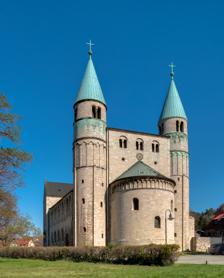
Building: Saint Cyriakus, Gernrode
Country: Germany
Year built: 1014
Church Saint Cyriakus Stiftskirche St. Cyriakus Saint Cyriakus Saint Cyriakus Show map of Saxony-Anhalt Saint Cyriakus Show map of Germany 51°43′28″N 11°08′10″E / 51.72437°N 11.13608°E / 51.72437; 11.13608 Denomination Lutheran Website stiftskirche-gernrode.de History Dedication Cyriacus Architecture Style Ottonian / Romanesque Groundbreaking c. 959/960 Completed 1014 Administration Province Evangelical Church in Central Germany Saint Cyriakus ( German : Stiftskirche St. Cyriakus , pronounced [ˈʃtɪftsˌkɪʁçə zaŋkt tsyˈʁi̯aːkʊs] ) is a medieval church in Gernrode , Saxony-Anhalt , Germany. It is one of the few surviving examples of Ottonian architecture , built in 959/960–965 by Margrave Gero , although it was restored in the 19th century. From its foundation until 1614, Saint Cyriakus was the collegiate church of the Abbey of Gernrode , also founded by Margrave Gero. The church and the abbey became Protestant in the mid-sixteenth century, and the church is now used by the Protestant community of Gernrode. The church is part of the tourist route " Romanesque Road ", as it is an important example of an Ottonian church which inspired later, fully Romanesque, churches and cathedrals. History Gero (d. 965) was a follower of Otto I from one of the most powerful families of eastern Saxony. In 937, Otto made Gero Margrave of the Eastern March . Gero, who owned a castle at Gernrode, decided to found a collegiate church and female (lay) convent ( Stift ) here, in cooperation with his son Siegfried. Construction on the crypt, the eastern apse and the convent started in 959. In 961, the foundation was awarded royal protection. In 963, Pope John XII issued a privilege, which removed the convent from the influence of the Bishop of Halberstadt . Siegfried had died heirless in 959. After Siegfried's death, his widow Hathui had become abbess of the convent. Gero returned from a trip to Rome with a valuable relic of Saint Cyriacus and the church was dedicated to this saint in 963. In 965, Gero died and was buried in front of the already finished eastern choir. A hiatus in construction followed Gero's death and is seen as the likely source of the shift in the church's axis (see map). Hathui ruled the convent for 55 years until her death in 1014. Plan of the church showing the shift in axis between the eastern and western parts View of the interior In 999, Emperor Otto III granted the convent Imperial status and in 1004, Empress Kunigunde , wife of Emperor Heinrich II visited the convent. The first stage of construction ended in 1014. That same year, on Hathui's death, Adelheid , daughter of Emperor Otto II succeeded her as abbess. Adelheid held that position until 1044. Additions to the church in the 11th and 12th centuries include the west crypt (first mentioned in 1149), side galleries , the enlargement of the westwork (1127–1150) and the towers and the two-storey cloisters (1170). In 1188, Emperor Friedrich I Barbarossa held court at Gernrode and gifted the "Barbarossa Bell." The vaults of the transept were added in the Gothic period. The last Catholic abbess was Scholastika von Anhalt Dessau (1469–1504). Her successor, Elisabeth von Weida (1504–1576) introduced Reformation in 1521. In 1525, Elisabeth managed to prevent damage to the convent during the German Peasants' War . With its introduction into the Landeskirche , the convent lost its independence and fell under the influence of the local princes . Abbess Anna von Plauen (1532–1549) founded the first school and supported the convent's role in providing medical care. From 1533, the collegiate church was shared with the parish. When Gernrode was awarded the status of town in 1539, the abbess donated a coat of arms. The last Stiftsdame (and by default abbess), Sophie Elisabeth , left the abbey in 1614. In 1619, the abbey became a secular domain of the prince. Medieval works of art were removed, the buildings fell into disrepair and parts of the church were used for agriculture. In 1669, Friedrich von Harzgerode purchased the town and the church. Renovations were carried out in 1754–1756. In 1806, with the end of the Holy Roman Empire , the convent finally lost its Imperial status and immunity and was subsumed by the Duchy of Anhalt-Bernburg . Over the following decades, the convent fell into ruin, the inventory was auctioned off until the purchase, in 1832, by Amtmann Henneberg. He secularized the church and converted the convent into a farming estate. In the late 1830s, interest in the church and convent resurfaced, with art historian Franz Theodor Kugler publishing a description in 1838 and Ludwig Puttrich [ de ] calling for its renovation in 1839. At the request of Duke Alexander Carl von Anhalt-Bernburg , architect Ferdinand von Quast [ arz ; de ; fr ; nl ; pl ; ru ; sv ] then restored the church in 1859–1873. Further work followed in 1907–1910, when the two towers of the west works were first removed and then rebuilt with strengthened foundations. Between 1960 and 1984, communist East Germany had the court and convent buildings restored. In 1984–1987, the church interior was renovated. Post reunification , in 1992, the roof was sheathed in copper. More work was done in 2003–2004 on the western apse and the Holy Sepulchre. Description The central body of the church has a nave and two aisles, surrounded by the eastern transept and the  westwork, which is sided by two towers. These elements, typical of the Carolingian architecture , were paired by novelties anticipating the Romanesque style : as the alternation of pillars and columns (a hallmark of numerous later churches in Saxony ), the thick walls, the semi-blind arcades in galleries on the nave (similar to a triforium ). The capitals of the columns show a variety of elements, with stylized leaves of acanthus and, in one case, human heads. Tomb of Margrave Gero The tomb of Margrave Gero sits in the crossing before the steps to the choir. It is covered by a sandstone slab, carved into Gero's likeness, showing him in armor with sword and a flag. A lion is at his feet. Relief on the western wall of the Holy Sepulchre with a figure of Mary Magdalene The southern aisle houses a copy of the grave of Christ (a representation of the Holy Sepulchre in Jerusalem ), most likely dating to the period 1080 to 1130. It is the oldest of its kind in Germany and also one of the most original, having little in common with the Holy Grave in Jerusalem. The entrance to the structure was moved from the usual east to the north side when the galleries were added in the 12th century. Parts of the outer decorations of the tomb were intentionally destroyed, but it is unclear whether this happened during the 12th-century reconstruction or in the final introduction of Reformation in 1616. The interior and exterior sculptures of the tomb are considered a masterwork of early Romanesque statuary art. The baptismal font from around 1150 came from a demolished Romanesque church in Alsleben . The painted ceilings were added during the 19th-century renovation which also lined most of the walls with cut stone panels - the original Ottonian walls featured rough quarry stone masonry. References